Grace Ives

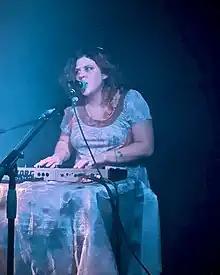
Ives performing at Yes Basement in Manchester, England, 2022

Grace Ives (born April 3, 1995) is an American singer-songwriter. Her music has been positively reviewed by publications including "Stereogum" who featured her on their Best New Bands of 2019 list and "Pitchfork" who awarded her second studio album "Janky Star" (2022) their "Best New Music" rating.